Mongar

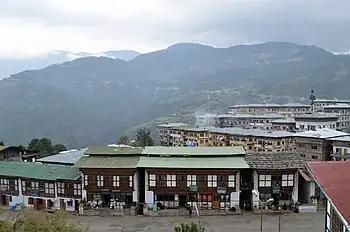
View of Mongar town

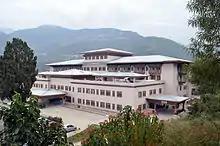
Regional Referral Hospital, Mongar

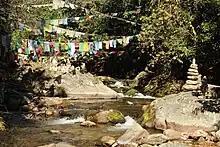
Mesmerizing Aja Ney

Mongar (Dzongkha: མོང་སྒར) is a town and the seat of Mongar District in eastern Bhutan. The population of Mongar Dzongkhag in 2022 was estimated at 36,383, comprising 17,498 males and 18,886 females. It included 10,084 residing in urban centres of Mongar, Gyalpoizhing, Lingmithang, Kidheykhar, Drametse and Yadi towns. The rural population across 17 Gewogs was of 26,299. Mongar is on the road from Thimphu to Trashigang. It is one of the oldest educational hubs of the country. It has a regional hospital and a good standard hotel, among other facilities. The important Yagang Lhakhang monastery is on the outskirts of the town.